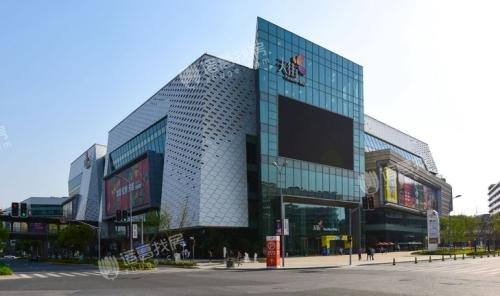
地标名称：龙湖虹桥天街
所在城市：上海市·闵行区